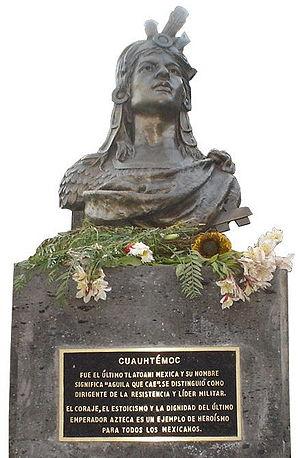
Monument de Cuauhtémoc à Zocalo
Hernán Cortés, dont le nom complet est Fernando Cortés de Monroy Pizarro Altamirano, premier marquis de la Vallée d'Oaxaca, né, probablement, en 1485, à Medellín et mort à Castilleja de la Cuesta le 2 décembre 1547, est un conquistador espagnol qui s'est emparé de l'Empire aztèque pour le compte de Charles Quint, roi de Castille et empereur romain germanique. Cette conquête est l'acte fondateur de la Nouvelle-Espagne et marque une étape fondamentale de la colonisation espagnole des Amériques au XVIᵉ siècle.